Josiah Kantiyok

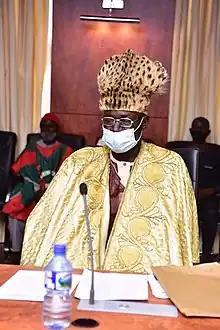
Josiah Kantiyok, Agwam Fantswam II in 2021

Dr. Josiah Tagwai Kantiyok (born 9 January 1968) is the second indigenous paramount ruler of Fantswam (Kafanchan) Chiefdom, a Nigerian traditional state in southern Kaduna State of Nigeria. He was crowned as Agwam Zikpak II by the state government although his predecessor was Agwam Fantswam I.